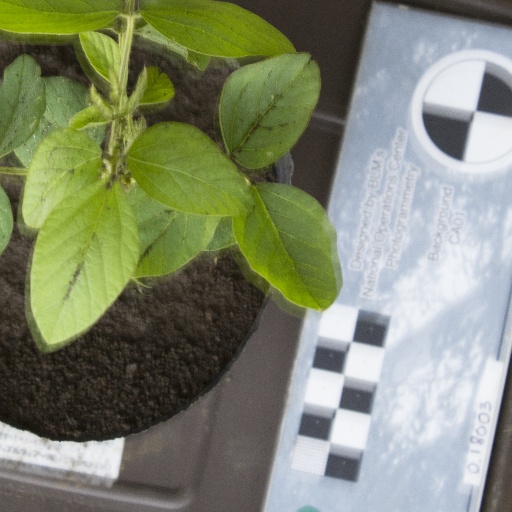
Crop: soybean